Downtown Miami Multiple Resource Area

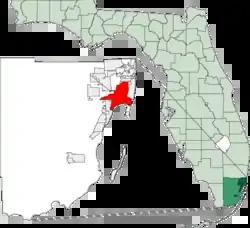

The following buildings were added to the National Register of Historic Places as part of the Downtown Miami Multiple Resources Area, a type of Multiple Property Submission (MPS).